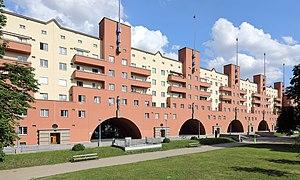
Karl Kraus est un écrivain autrichien né le 28 avril 1874 à Gitschin et mort le 12 juin 1936 à Vienne, ville dans laquelle il a vécu la plupart de sa vie.